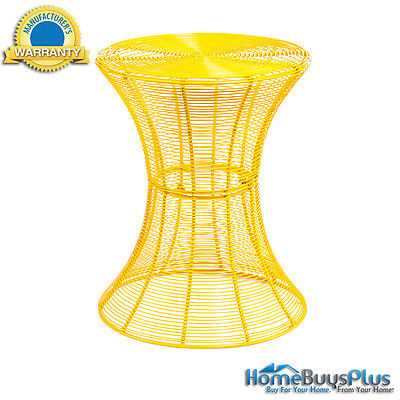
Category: table